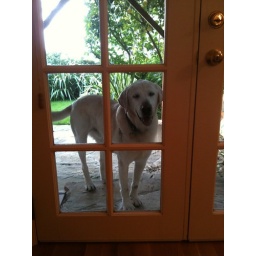
Wokeup to a big white dog in my backyard (not a dream)